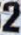
Number: 2